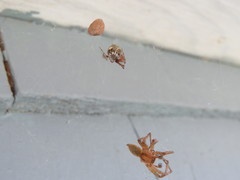
Species: Parasteatoda_tepidariorum